Royal Netherlands Institute in Rome

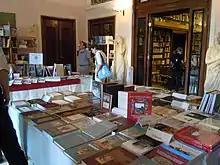
Publishers' displays during a 2012 event at the Institute

The Royal Netherlands Institute in Rome (Dutch: Koninklijk Nederlands Instituut Rome), founded in 1904 as Nederlands Historisch Instituut te Rome, is a Dutch centre for studies in the Humanities based in Rome. It was awarded the title "Royal" by Queen Beatrix in 2004. The Institute was initially one of several Roman Historical Institutes set up to identify and publish Roman archival documents of national interest, with Gisbert Brom as its first director. Its remit has since been extended to include the study of archaeology, art history, literature, architecture and geography.